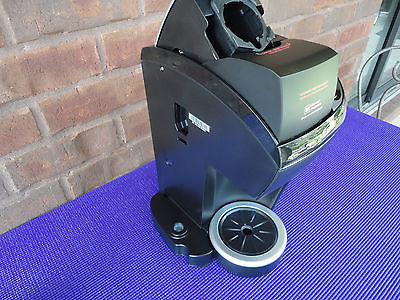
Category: coffee maker